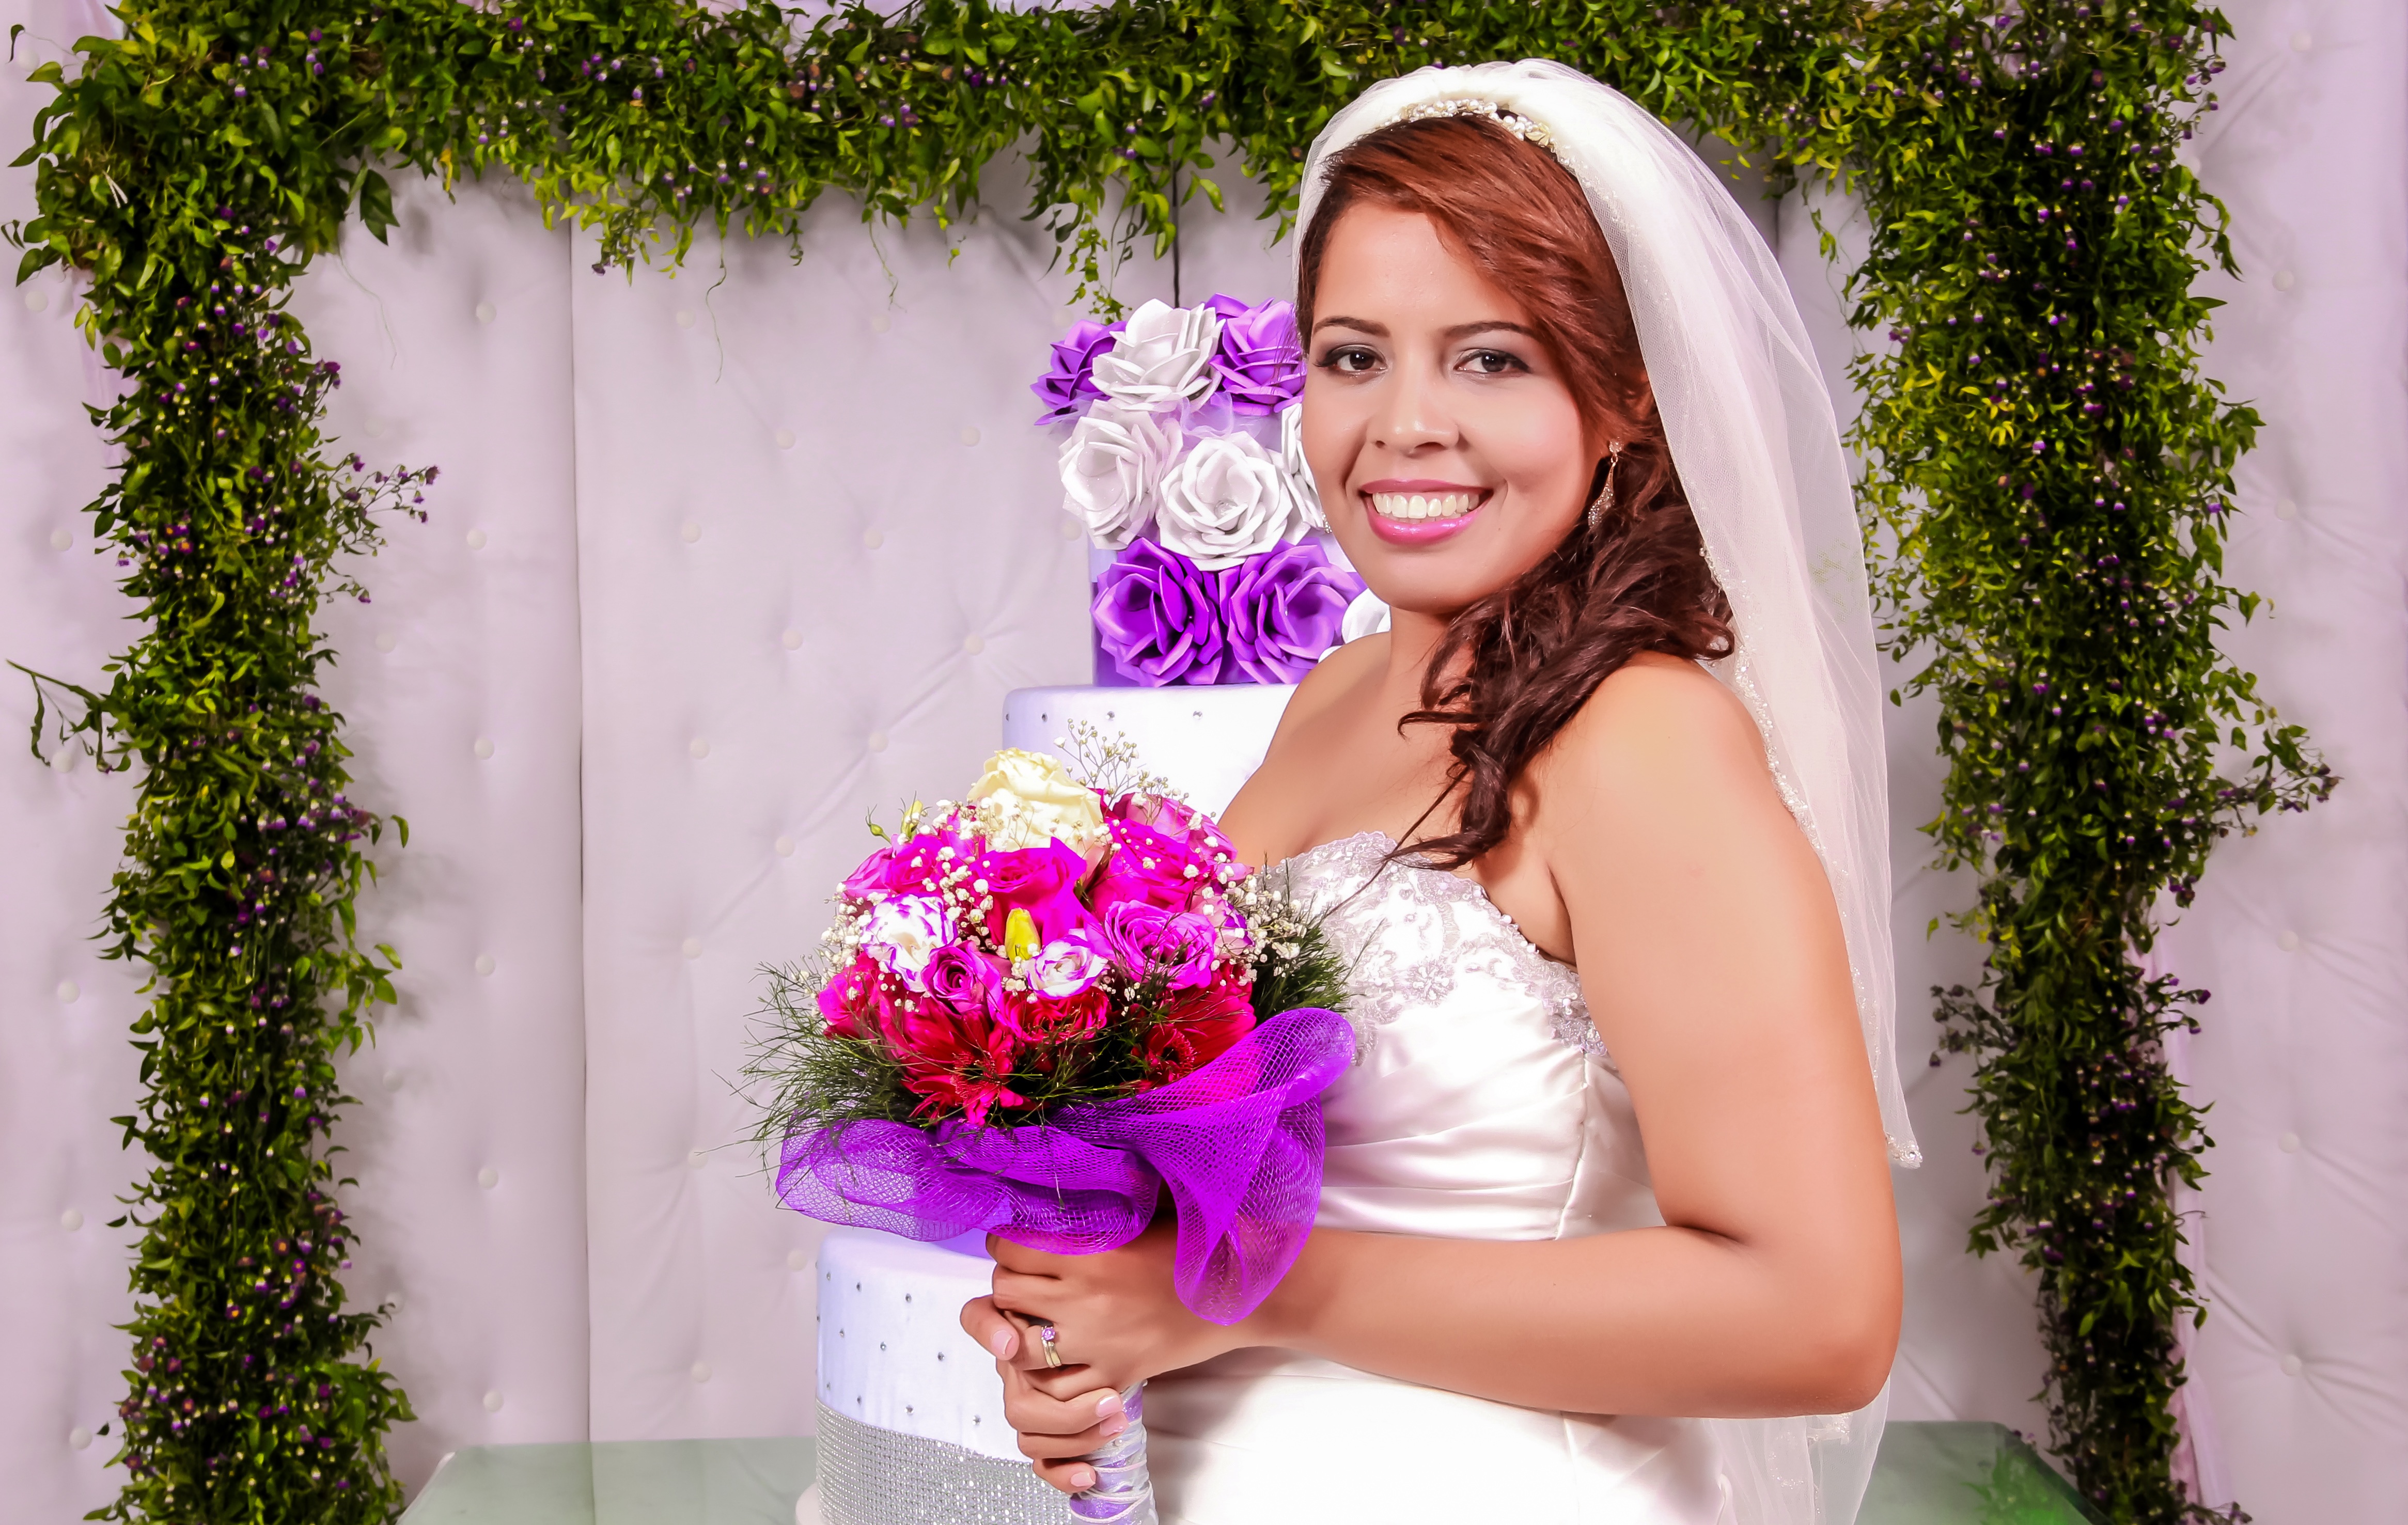
person, woman, photography, flower, purple, bouquet, pink, wedding, bride, flowers, roses, ceremony, dress, photograph, floristry, gown, quinceanera, photo shoot, flower bouquet, floral design, flower arranging